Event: Nepal Earthquake
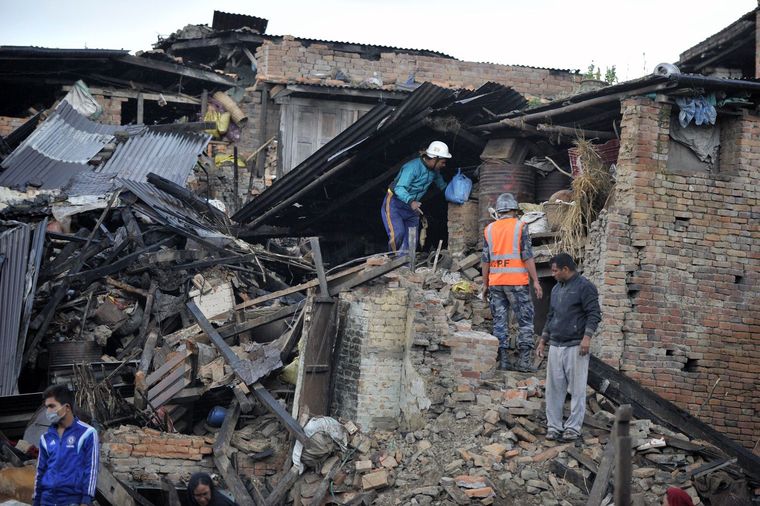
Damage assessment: damage